Lady's Choice (film)

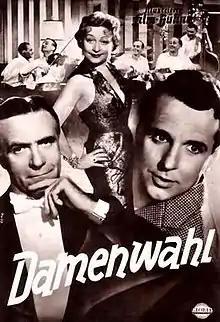
German film poster

Lady's Choice is a 1953 West German comedy film directed by E. W. Emo and starring Georg Thomalla, Grethe Weiser, and Willy Fritsch. The title is a traditional German dancing term for a dance where the female gets to choose their male partners.